Woodpecker finch

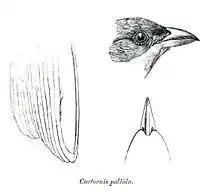
Illustration of a woodpecker finch

Woodpecker finches range in weight from 23g to 29g and are about 15 cm long. Although their tongues are quite short, they have a relatively long bill compared to other species of Darwin's finches.